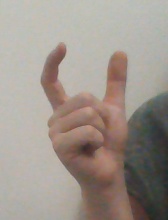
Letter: nun